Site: brandenburg
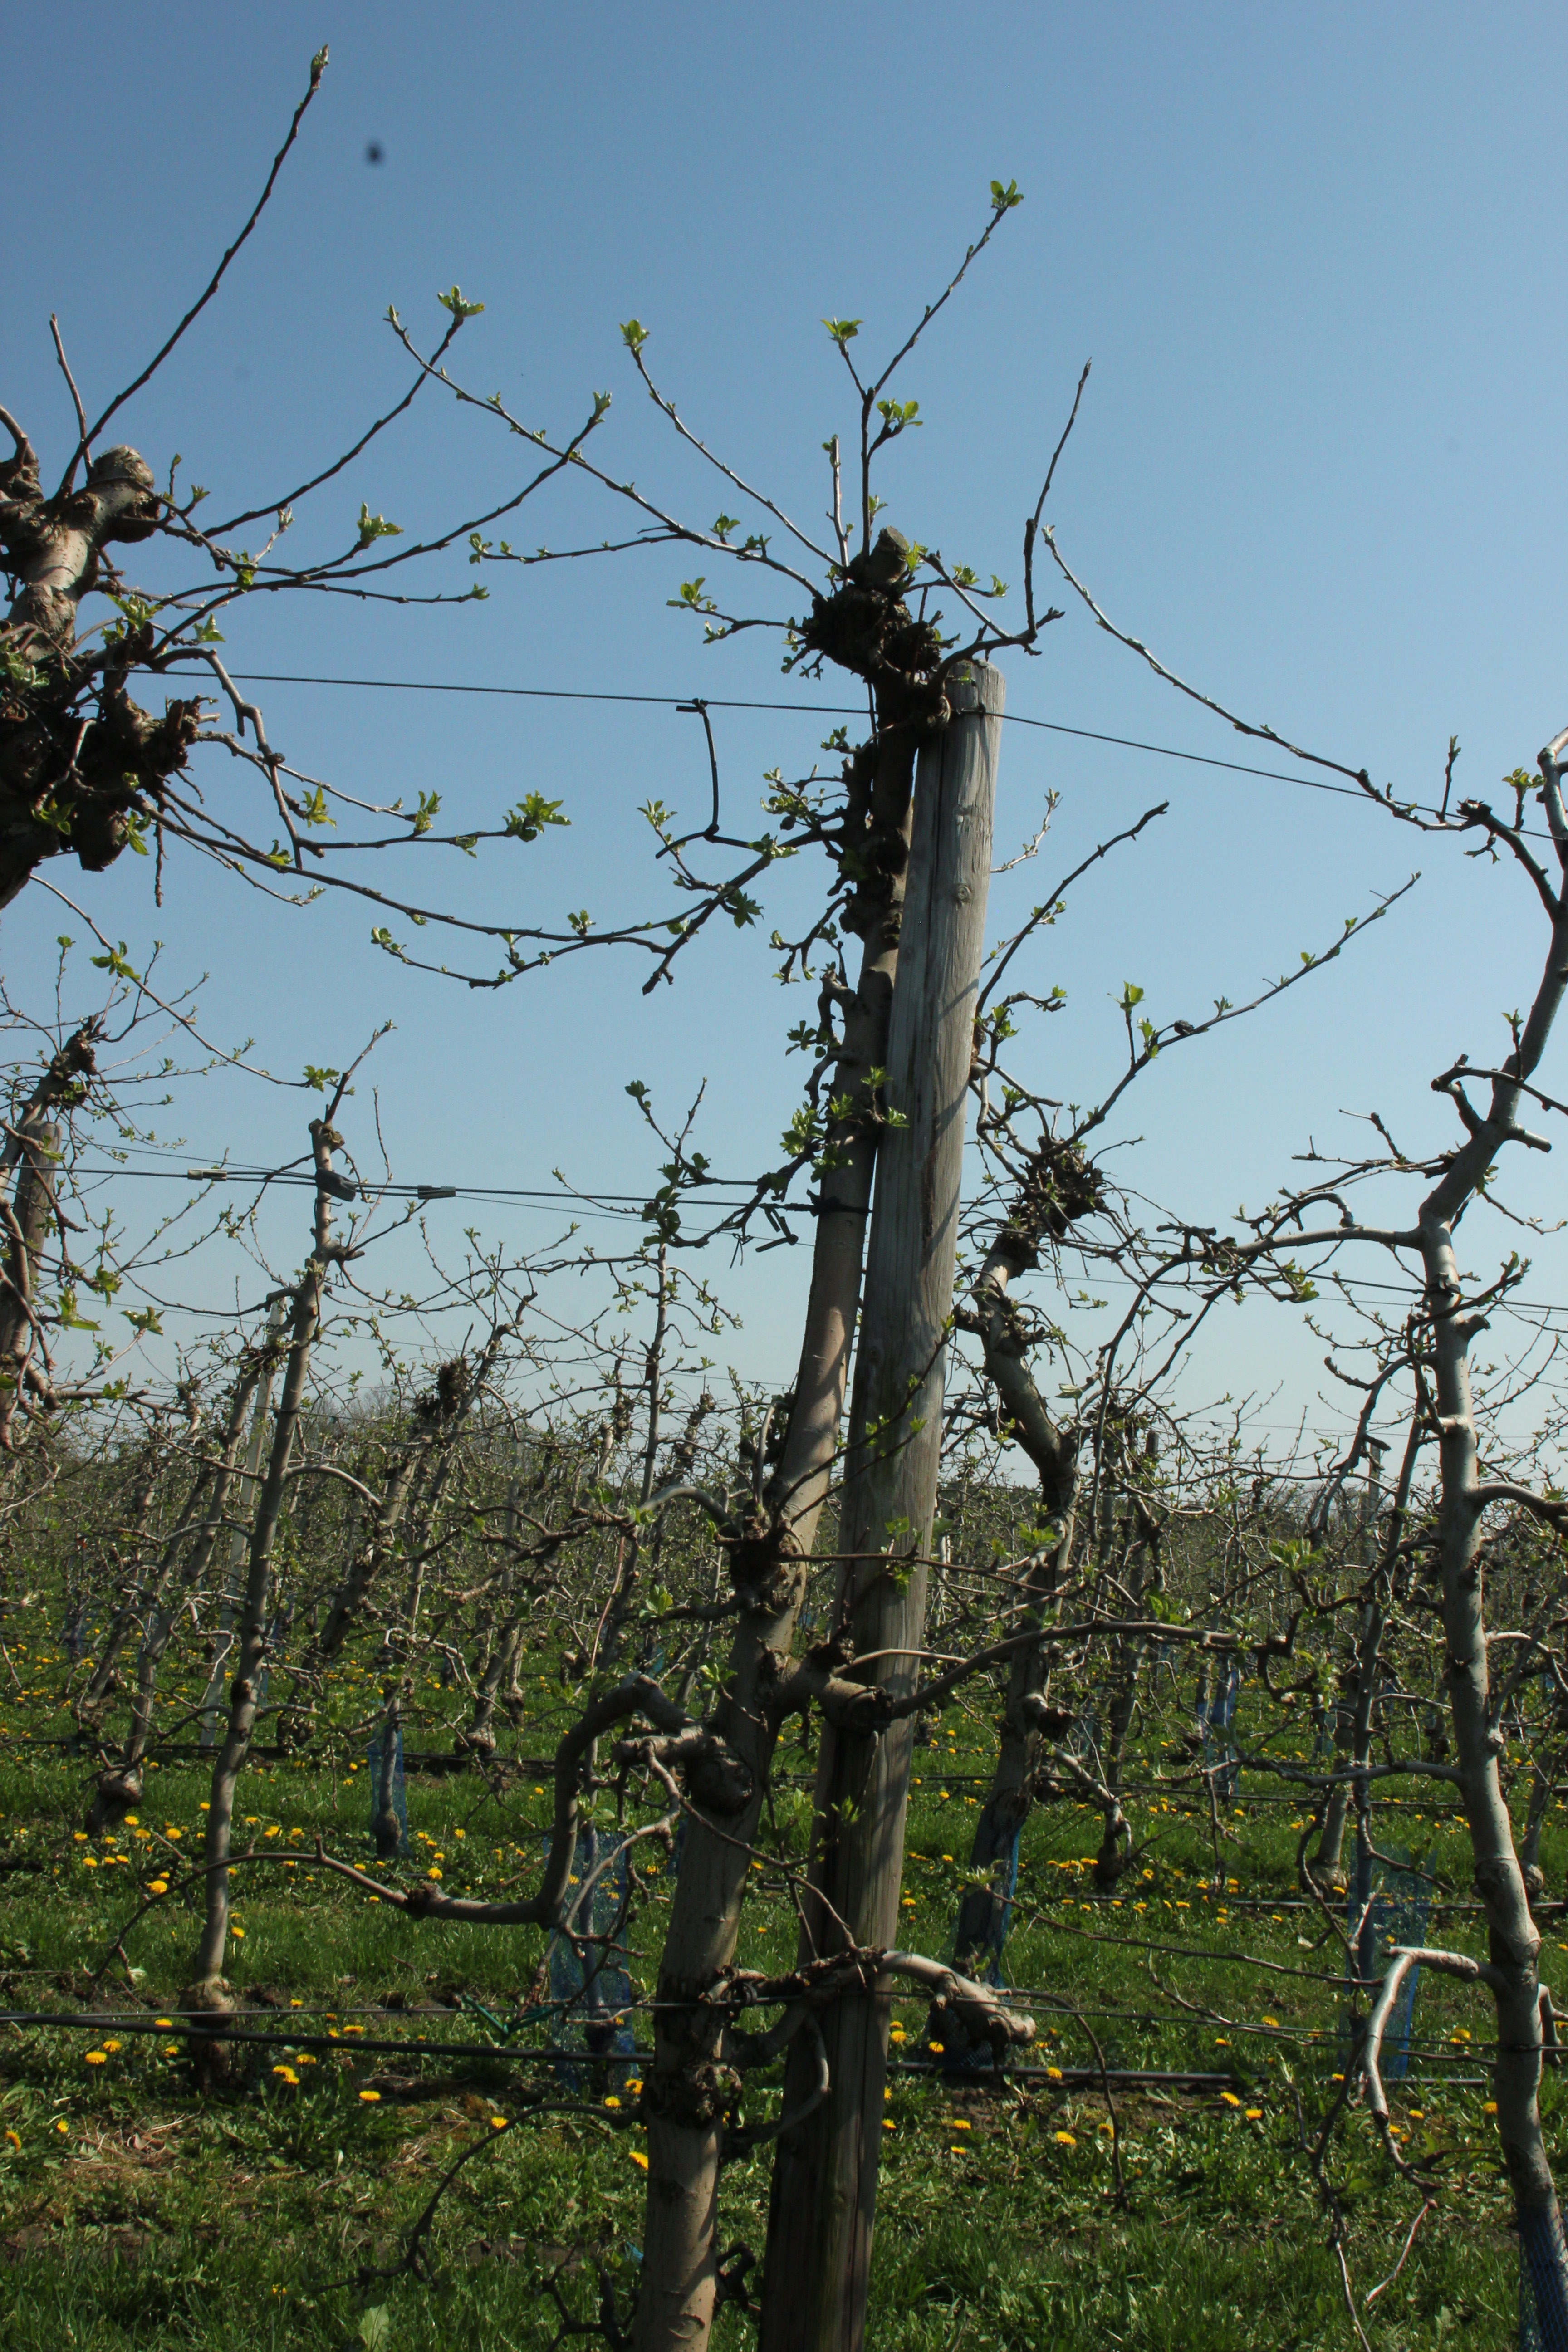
Growth stage (BBCH 56): Inflorescence emergence